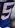
Number: 5